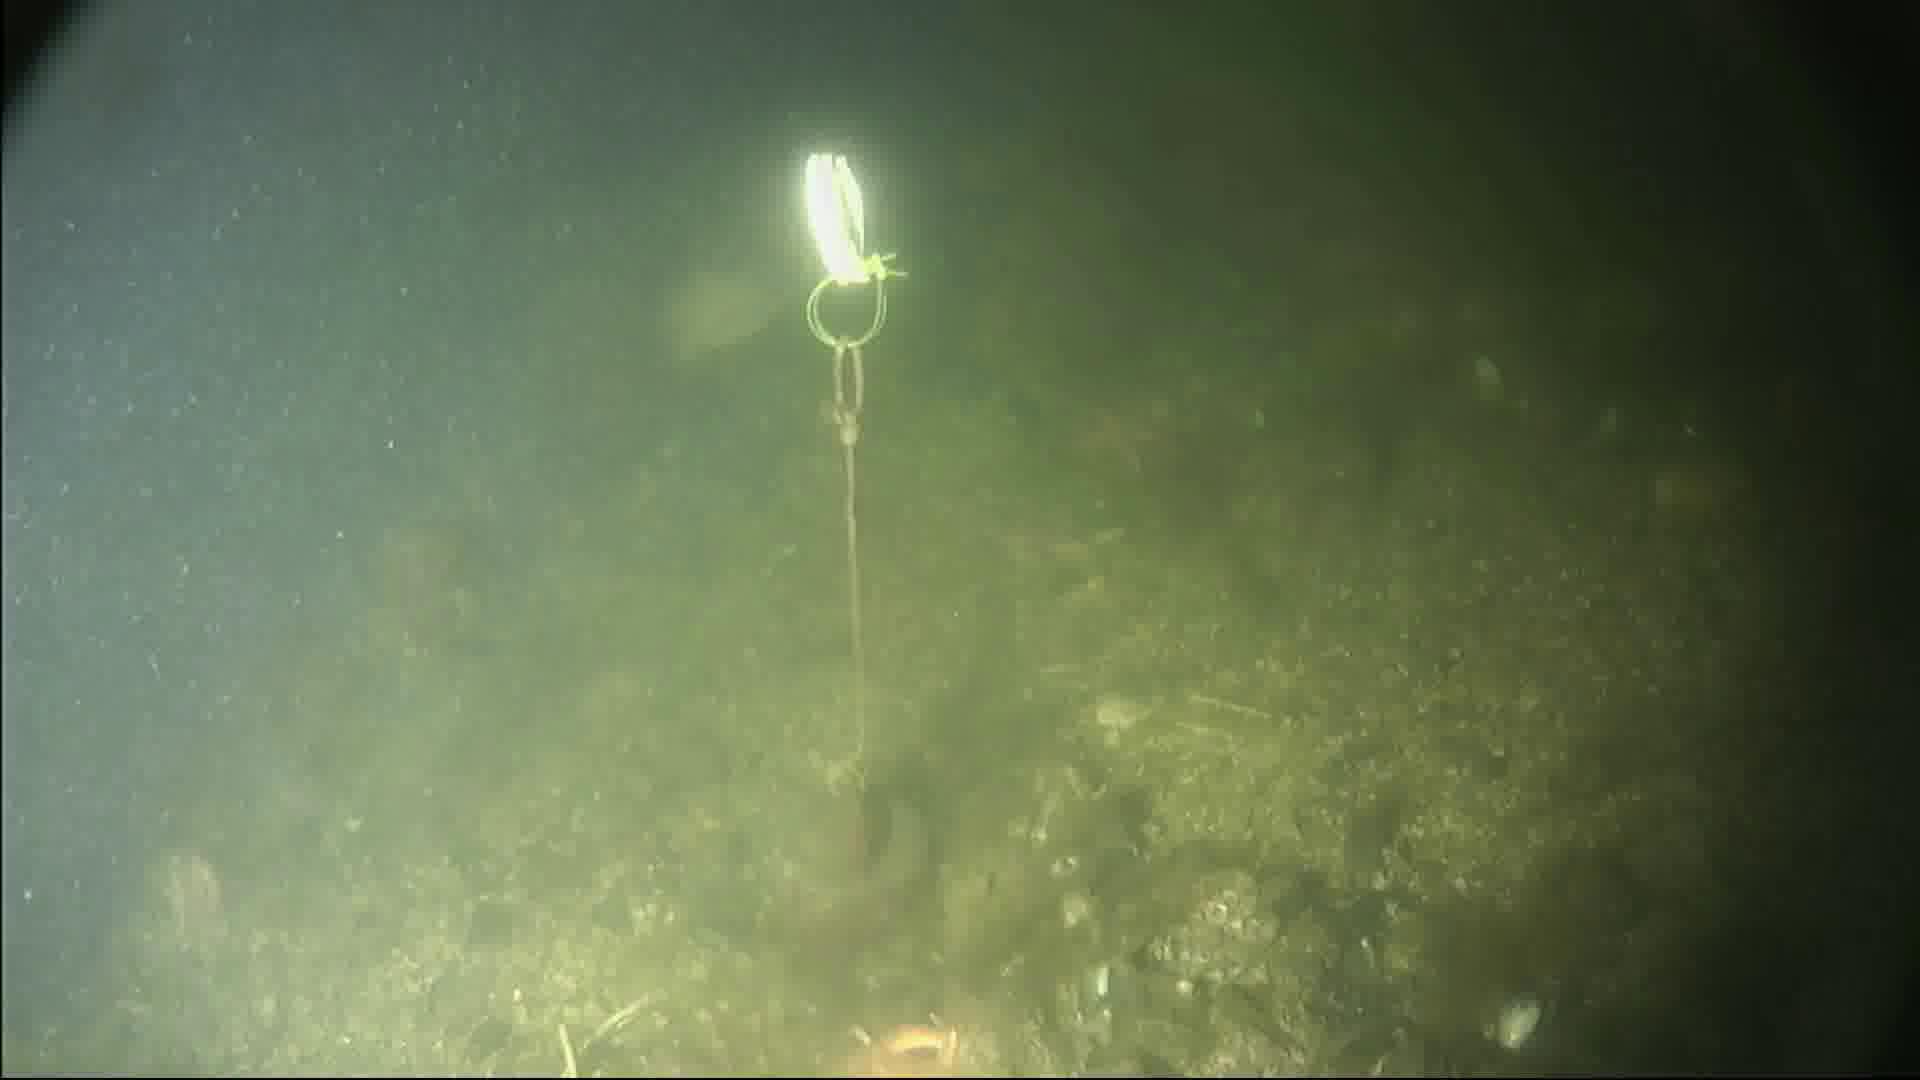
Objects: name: fish
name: starfish